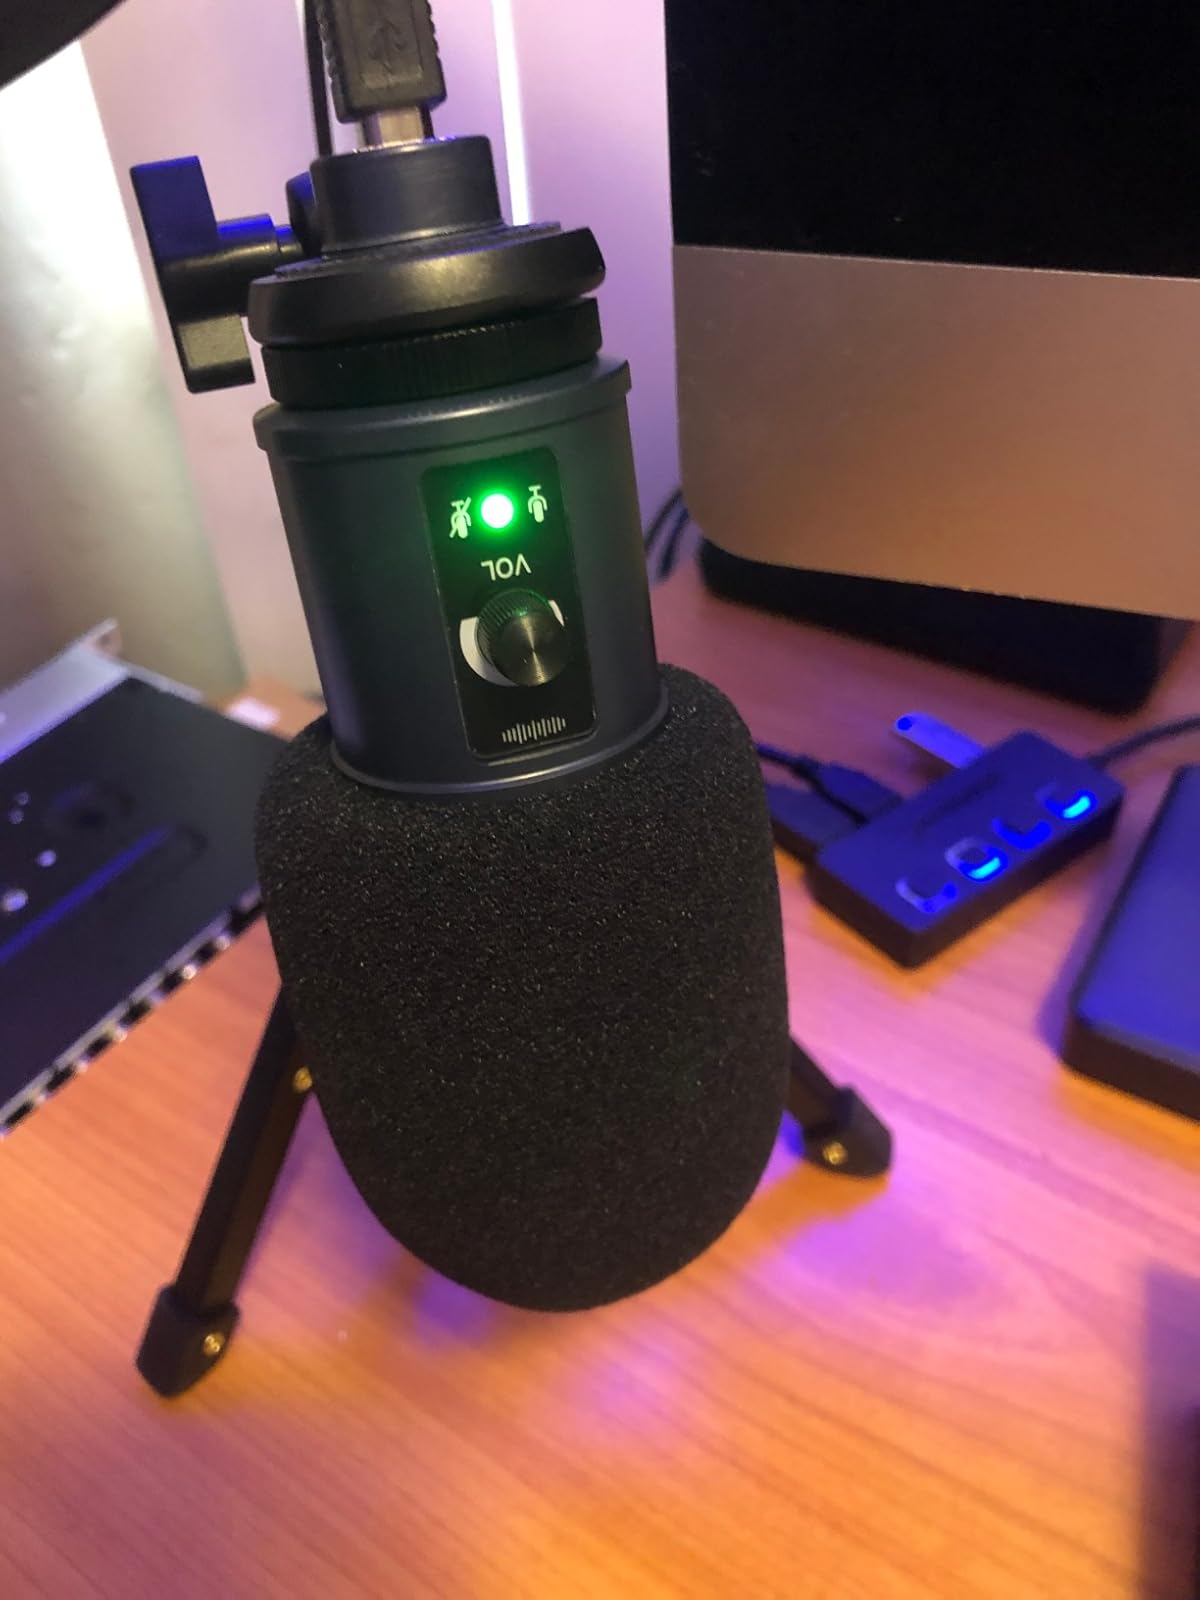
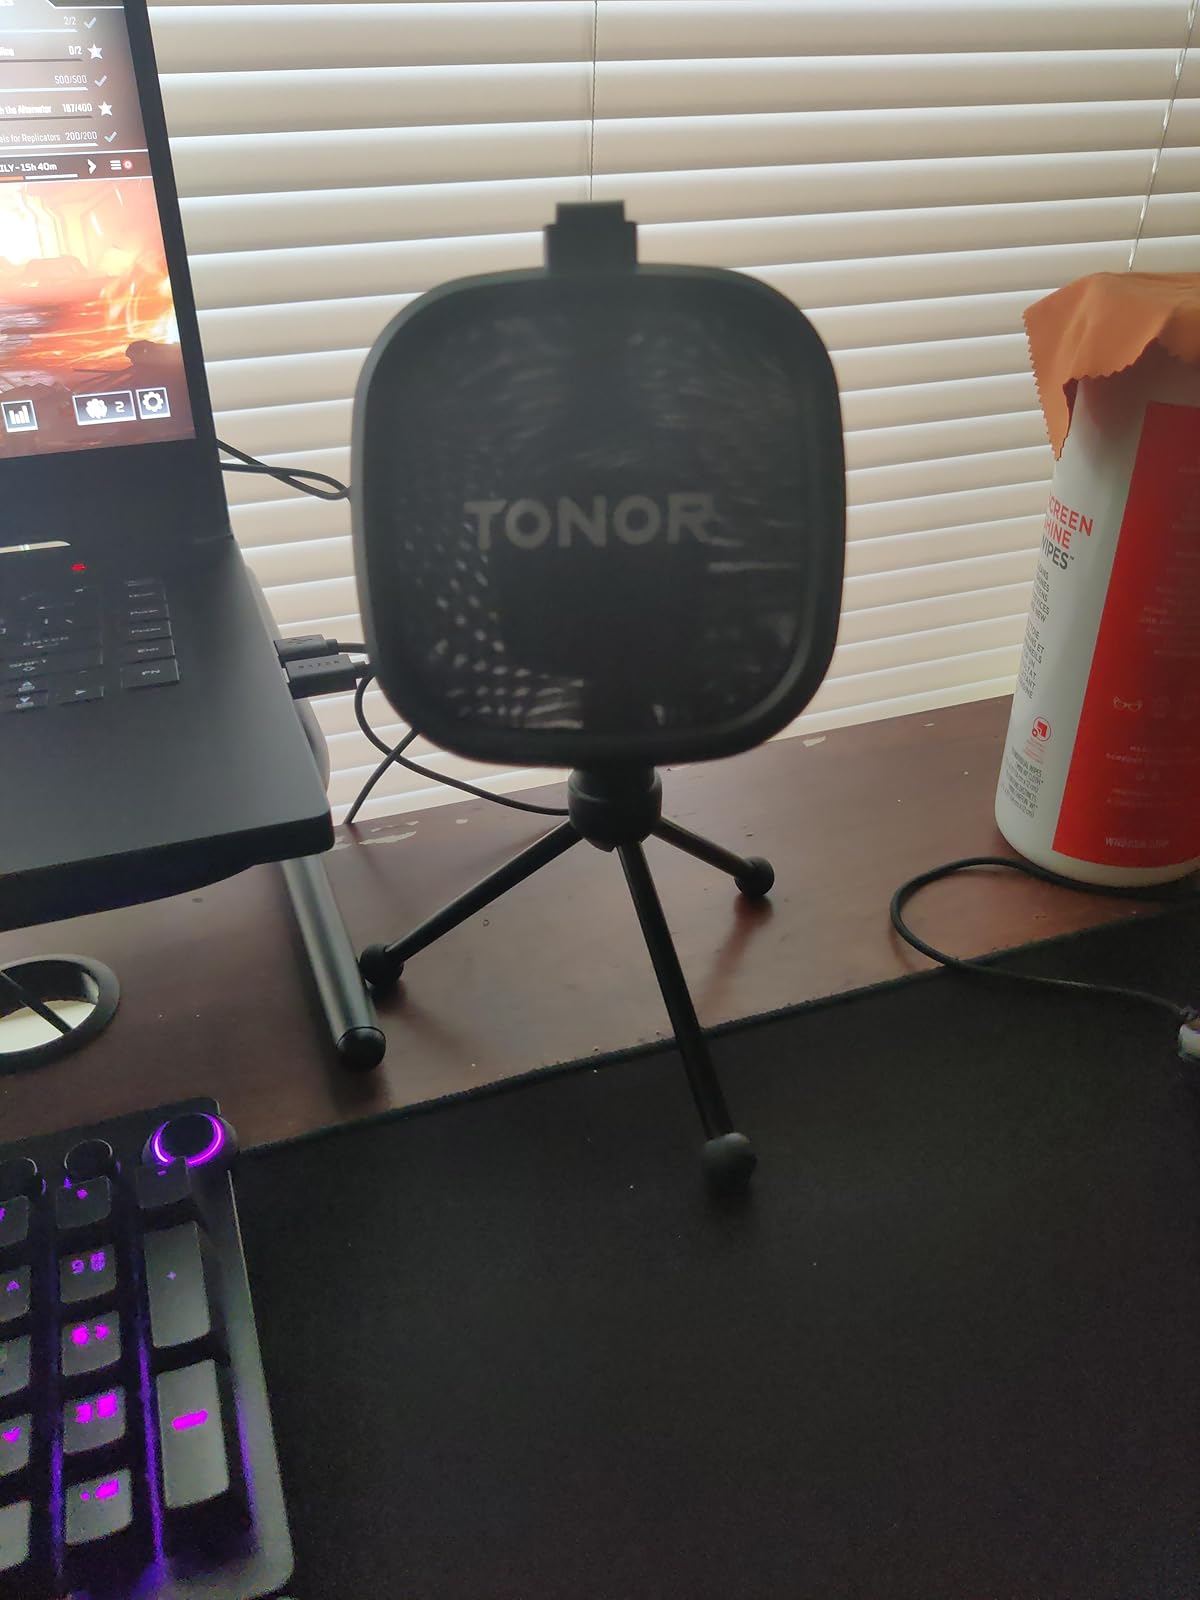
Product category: microphone
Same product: no